Rajesh Khullar

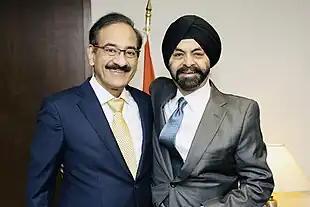
Khullar (left) with the 14th World Bank Group President and former Vice Chairman at General Atlantic, Ajay Banga (right) at the World Bank Group headquarters in Washington, D.C., on 1 March 2023

As a career bureaucrat, Khullar has served in various capacities in both Government of India and Government of Haryana. These include Joint Secretary (Department of Economic Affairs, Ministry of Finance), Home Secretary (Haryana), Municipal Commissioner (Gurgaon and Faridabad) and District Magistrate (Sonipat and Rohtak) among others.